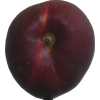
Label: nectarine_flat